Snir Yamin

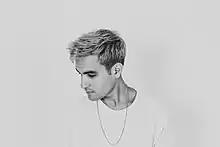
An official PR photo of Snir Yamin

Snir Yamin started his music career in 2006. Together with his high-school band, they first performed in multiple clubs in the Sharon District of Israel. The band's debut concert took place at a club named "Muza", which was one of the biggest clubs in the Central District of Israel. Snir and the band decided to break up after a year of work.